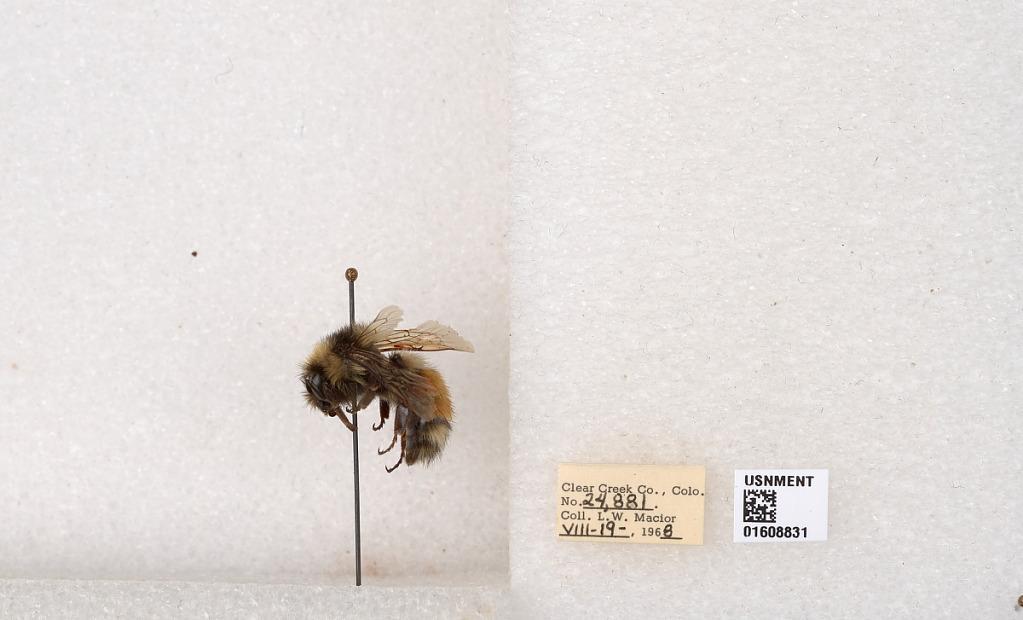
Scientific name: Bombus (Pyrobombus) sylvicola Kirby
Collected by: L. Macior
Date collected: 1968-8-19
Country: United States
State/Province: Colorado
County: Clear Creek
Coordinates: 39.6891, -105.644